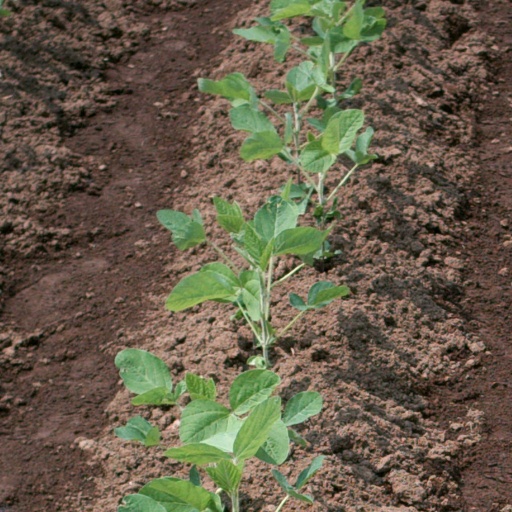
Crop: soybean